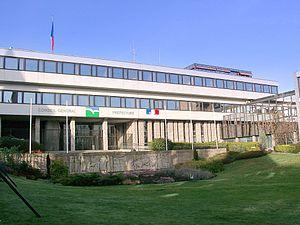
Préfecture des Côtes-d'Armor à Saint-Brieuc, France
L'hôtel de préfecture des Côtes-d'Armor est un bâtiment situé à Saint-Brieuc, en France. Il sert de préfecture au département des Côtes-d'Armor. Il abrite également le Conseil départemental.
Cet article recense les hôtels de département de France, c'est-à-dire les édifices hébergeant les conseils départementaux. Est aussi listé l'hôtel de la métropole de Lyon en raison du statut de collectivité territoriale de cette dernière, crée le 1ᵉʳ janvier 2015. De plus, l'hôtel du département du Rhône est toujours situé à Lyon, bien que ne se situant plus dans le département du Rhône à la suite de la création de la métropole de Lyon. En Guyane et en Martinique, les conseils généraux ont été fusionnés fin 2015 avec les conseils régionaux ; les bâtiments cités pour ces départements ne sont plus utilisés, ces collectivités siégeant dans les anciens locaux du conseil régional. Le Conseil départemental de Mayotte exerce également les attributions d'un conseil régional.
Cet article recense les hôtels de préfecture des subdivisions territoriales françaises, c'est-à-dire les édifices hébergeant les services des préfectures en France.